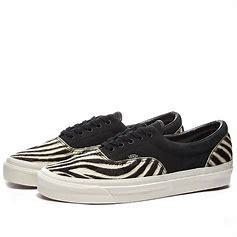
Brand: Vans
Model: Era 95 DX